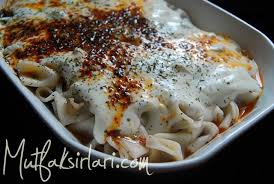
Yemek: manti